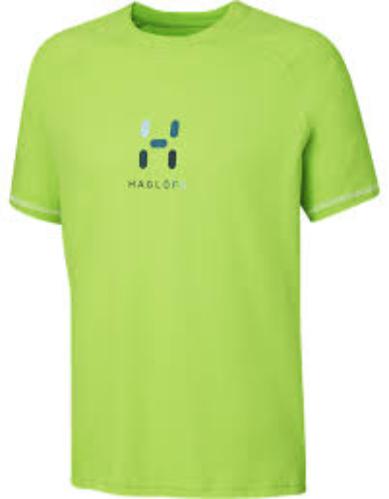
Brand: Haglofs
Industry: Clothes